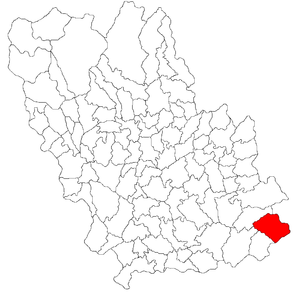
Boldești-Gradiștea est une commune roumaine du județ de Prahova, dans la région historique de Valachie et dans la région de développement du Sud.